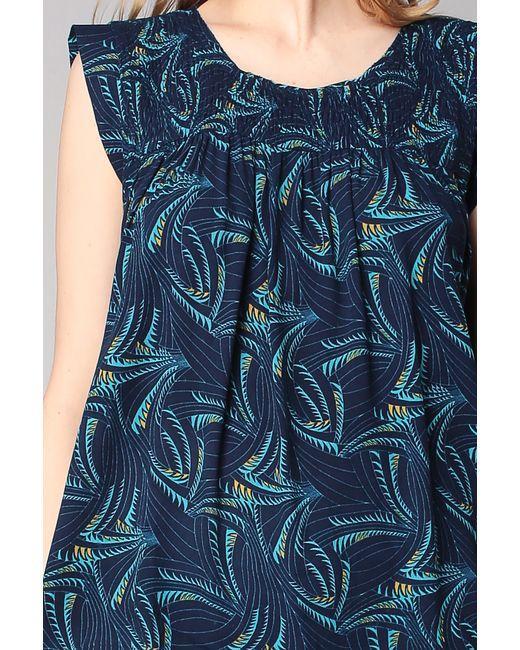
Bedrucktes lila Rundhals-Top für Damen